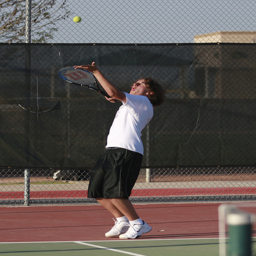
It looks like he will have a great serve.
a tennis player getting ready to hit a serve
A man with a tennis raquet serving a tennis ball.
A man is hitting a tennis ball with his racquet.
a male in a white shirt is playing tennis